Smith Street Motorway

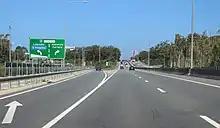
The Smith Street Motorway eastbound at the exit with Olsen Avenue.

Smith Street Motorway (SR10) (or the Smith Street extension) is a motorway grade extension of Smith Street. It connects Southport, the Gold Coast's CBD to the Pacific Motorway.